Creole cuisine

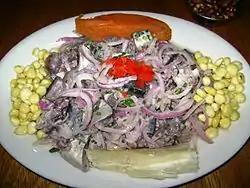
Ceviche is a representative dish of the Creole cuisine in different coastal regions in Latin America.

Creole cuisine is a cuisine style born in colonial times, from the fusion between African, European and pre-Columbian traditions. "Creole" is a term that refers to those of European origin who were born in the New World and have adapted to it (melting pot). According to Norwegian anthropologist Thomas Hylland Eriksen, "a Creole society (...) is based wholly or partly on the mass displacement of people who were, often involuntarily, uprooted from their original home, shedding the main features of their social and political organisations on the way, brought into sustained contact with people from other linguistic and cultural areas and obliged to develop, in creative and improvisational ways, new social and cultural forms in the new land, drawing simultaneously on traditions from their respective places of origin and on impulses resulting from the encounter."